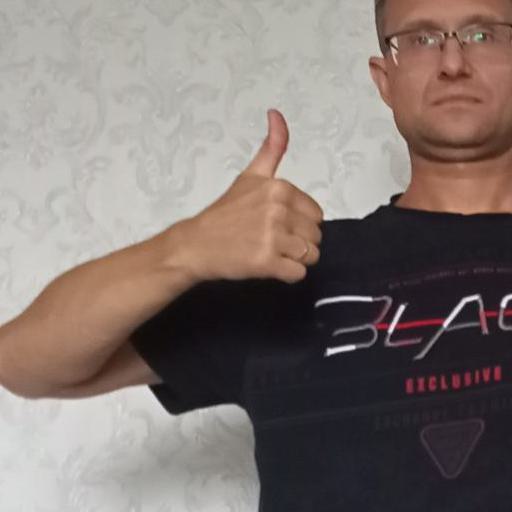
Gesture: like